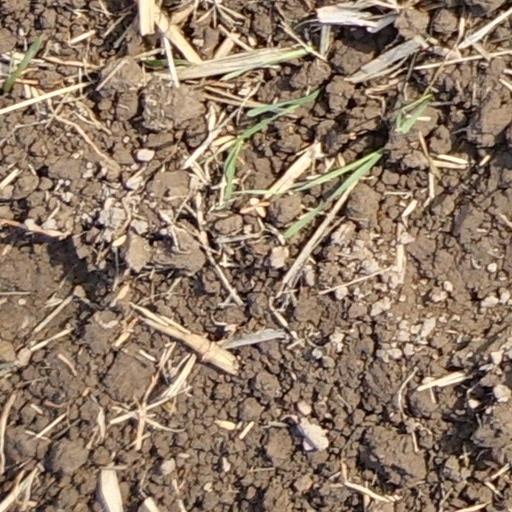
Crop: wheat